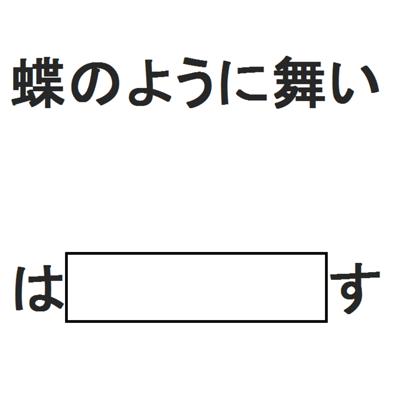
回答: めを外